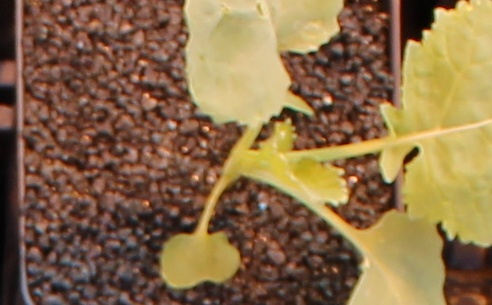
Label: Canola